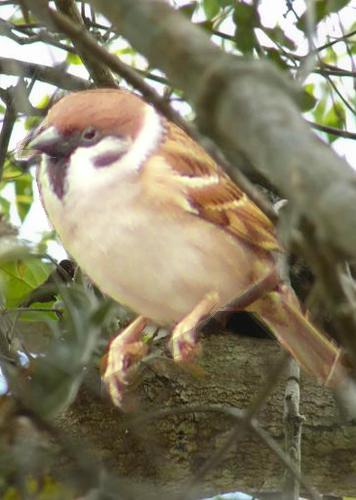
Bird species: Tree_Sparrow
Bird type: landbird
Background: land